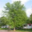
Label: maple_tree